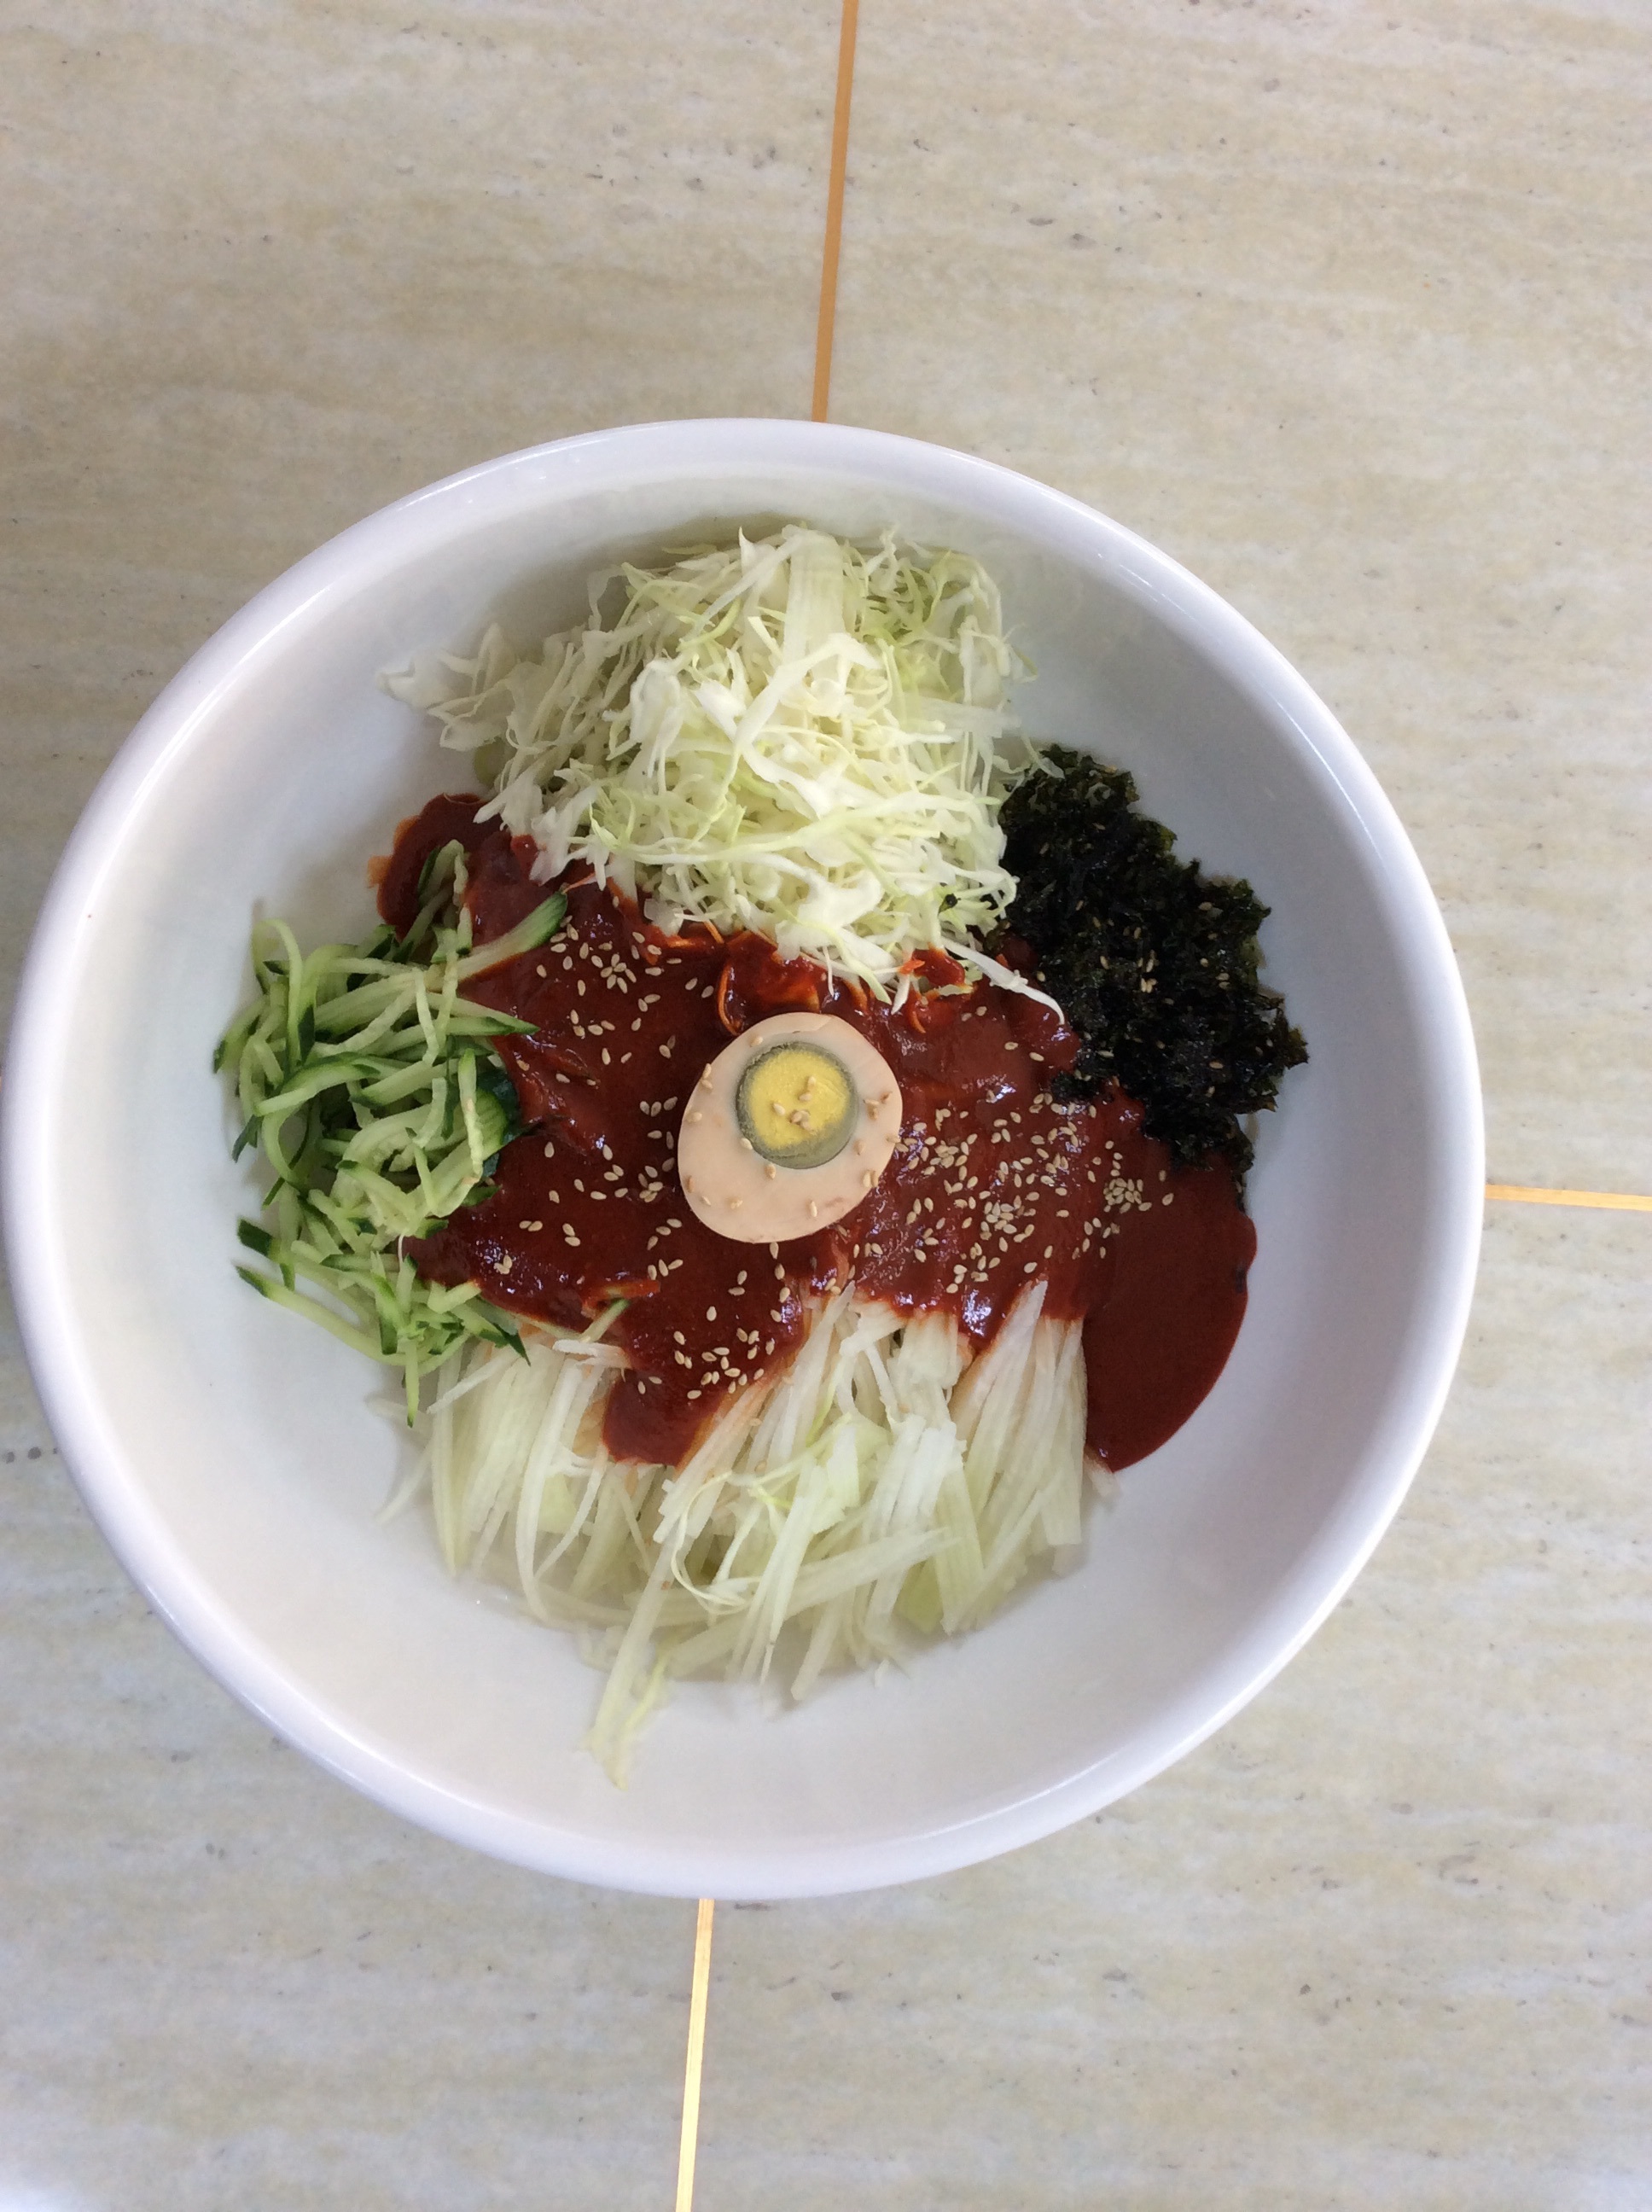
flower, dish, food, produce, lunch, cuisine, asian food, noodles, dining, eggs, edition, cabbage, daetip noodles smile, bibim sprout noodles, daetip bibim noodles